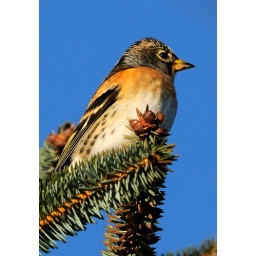
Male Brambling in a pine tree at the Fife Ness &amp;quot;Patch&amp;quot;.